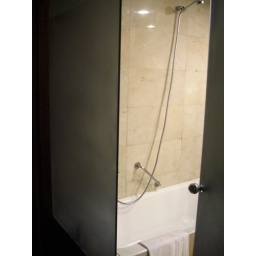
Glass door in twin room bathroom